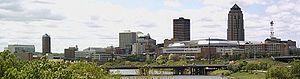
Des Moines, autrefois appelée Fort-des-Moines, est une ville américaine, capitale de l'État de l'Iowa, au confluent des rivières Raccoon et Des Moines. Au recensement de 2010, elle compte 203 433 habitants, 522 454 dans son agglomération dont 53 889 habitants pour la ville voisine de West Des Moines.